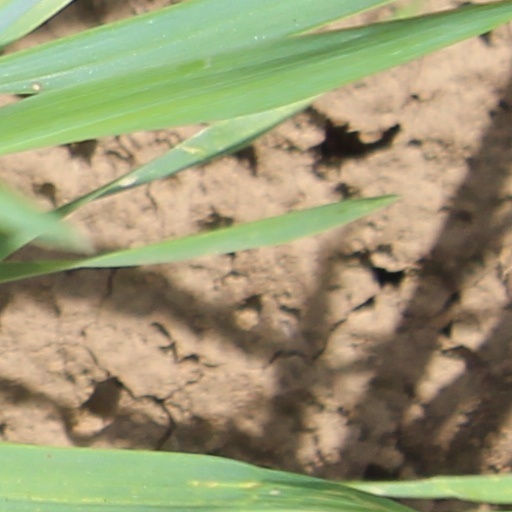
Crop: wheat